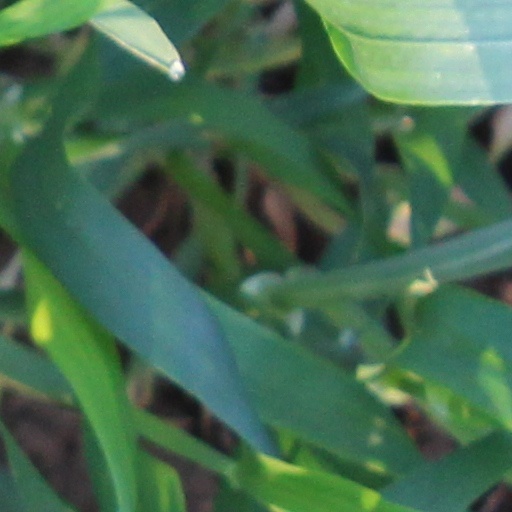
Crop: wheat